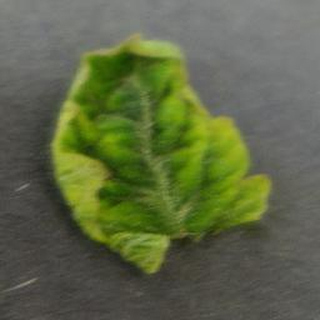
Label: tomato_yellow_leaf_curl_virus